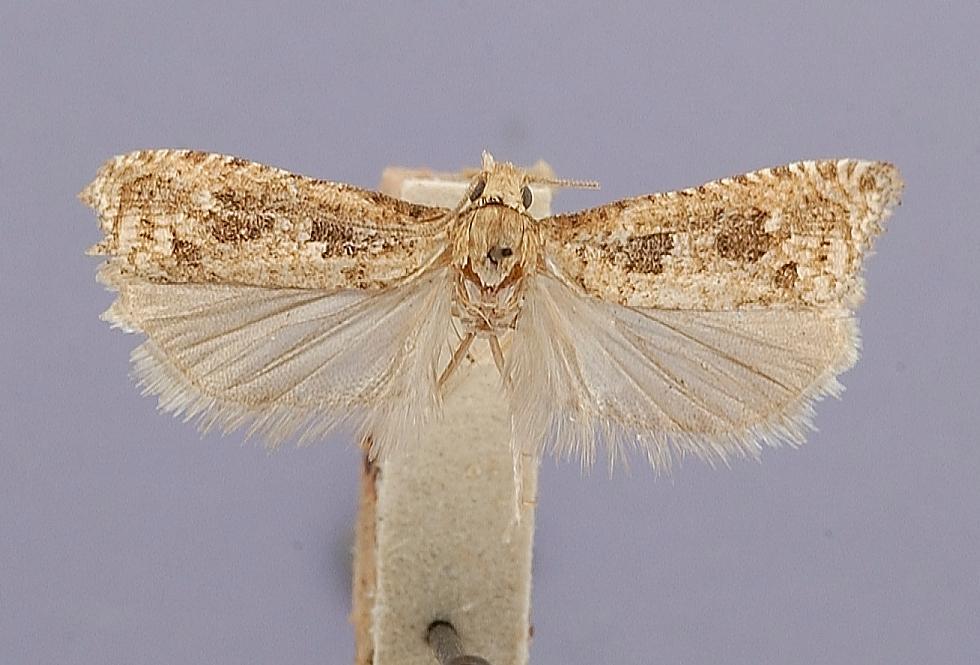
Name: Eucosma daemonicana
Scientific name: Eucosma daemonicana Heinrich, 1923
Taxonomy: Animalia, Arthropoda, Insecta, Lepidoptera, Tortricidae
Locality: Manzano National Forest, Hell Canyon, [Not Stated], New Mexico, United States
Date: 14 Sep 1916